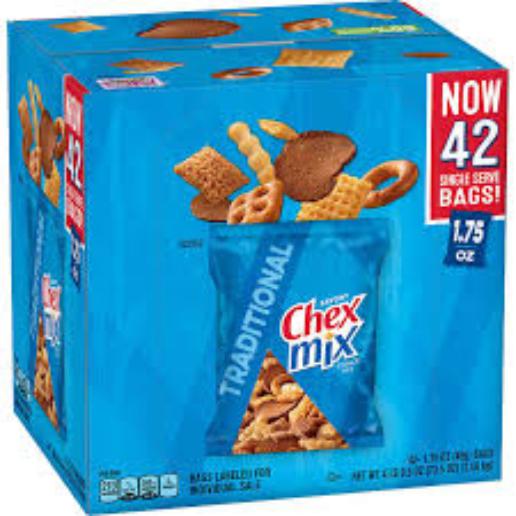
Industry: Food